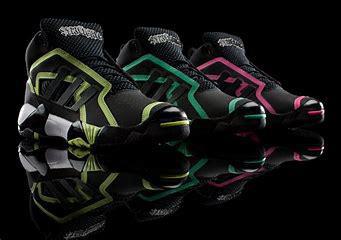
Brand: adidas
Model: originals Adidas Originals Streetball